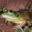
Label: frog